Collins House (Syracuse, New York)

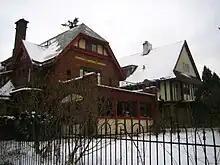
Collins and Kelly Houses

It is adjacent to the Kelly House, also designed by Ward.